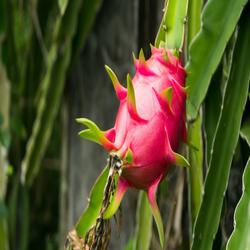
Label: Dragonfruit